Sportivo Villa Urquiza

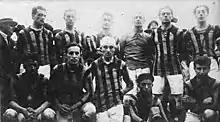
Team of 1922 that played in División Intermedia. That same year the club promoted to Primera División

Villa Urquiza debuted in Primera División in the 1923 season v Club Atlético Palermo on March, 11. During that season, Sportivo Villa Urquiza played its home games at the field owned by "Deustcher Fussball Verein", a club founded on August 11, 1922, by German descendants in Argentina. The venue was located on Mendoza and Freire streets, Belgrano neighborhood. Apart from Villa Urquiza, other clubs used to rent that stadium, such as Platense II (founded by dissident member of the original C.A. Platense, and C.A. Palermo.